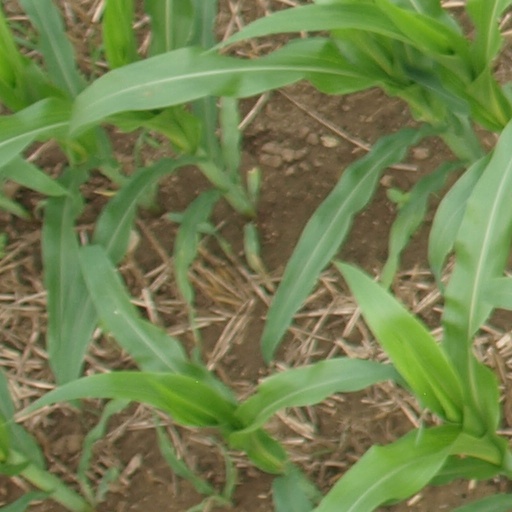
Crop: maize; corn